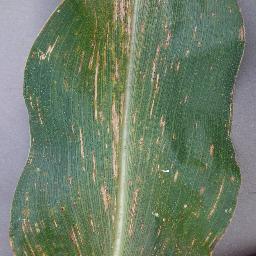
Label: Corn_(Maize)___Gray_Leaf_Spot_(Cercospora)